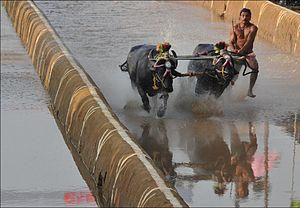
Le Kambala est une course annuelle de buffles qui se déroule dans l'État du Karnataka, au sud-ouest de l'Inde. Traditionnellement, il est parrainé par les familles et les propriétaires locaux de Tuluva dans les districts côtiers de Dakshina Kannada, Udupi du Karnataka et Kasaragod du Kerala, une région connue collectivement sous le nom de Tulu Nadu.